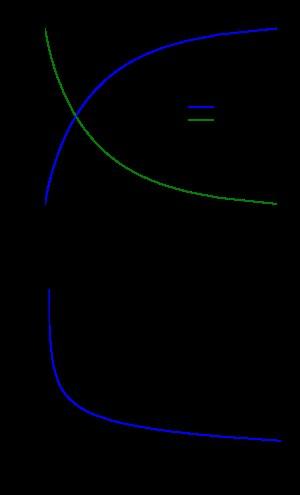
Le taux de défaillance, ou taux de panne, est une expression relative à la fiabilité des équipements et de chacun de leurs composants. Son symbole est la lettre grecque λ.